Piers Island

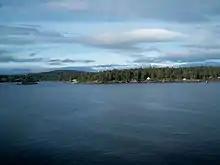
Piers Island

Piers Island is a small island in Satellite Channel, British Columbia, Canada. The channel joins Saanich Inlet on the west with Colburne Passage to Haro Strait on the east, which is the section of the Canada–US border separating the Gulf Islands in British Columbia, of which Piers is a part, from the San Juan Islands of Washington state. Haro Strait is part of the Inside Passage from Washington to Alaska through which ships can find waters relatively sheltered from Pacific Ocean waves and storms for most of its length. Piers Island is separated from the somewhat larger Portland Island by Shute Passage to the northeast.